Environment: lab
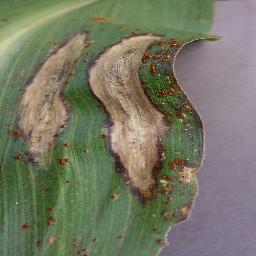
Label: northern_corn_leaf_blight